My Lord John

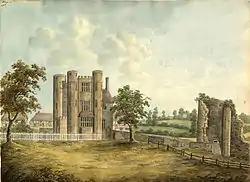
Kenilworth Castle ("pictured in 1799"), where much of the early story takes place

Georgette Heyer is best known for writing romantic stories set in the Regency era, but her body of work encompassed many different historical periods, including the English Civil War and the Middle Ages. One of her favoured periods centred on the House of Lancaster's peak of power, between 1393 and 1435. In 1950, Heyer began working on what she called "the magnum opus of my latter years", a medieval trilogy intended to cover the House of Lancaster during that period. She estimated that she would need five years to complete this project. Her impatient readers continually clamoured for new books, however; to satisfy them and her tax liabilities, Heyer interrupted herself to write Regency romances, such as "April Lady" (1957) and "Charity Girl" (1970).